Mary Emma Holmes

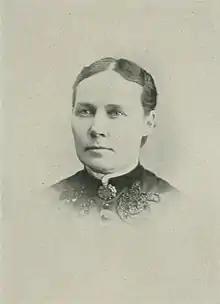
"A Woman of the Century"

Mary Emma Holmes (Smith; August 3, 1839 – May 18, 1937) was an American reformer, suffragist, and educator.